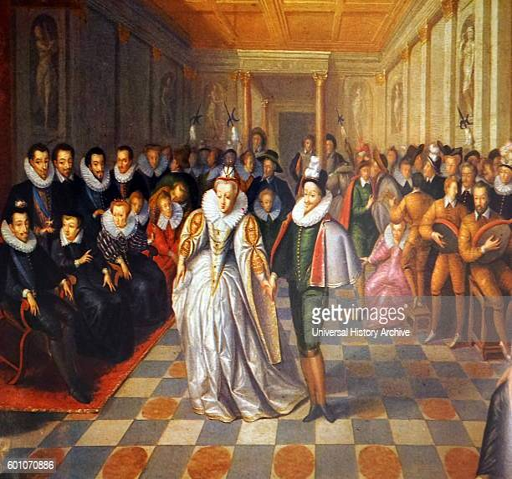
painting depicting person attending a ball dated 13th century